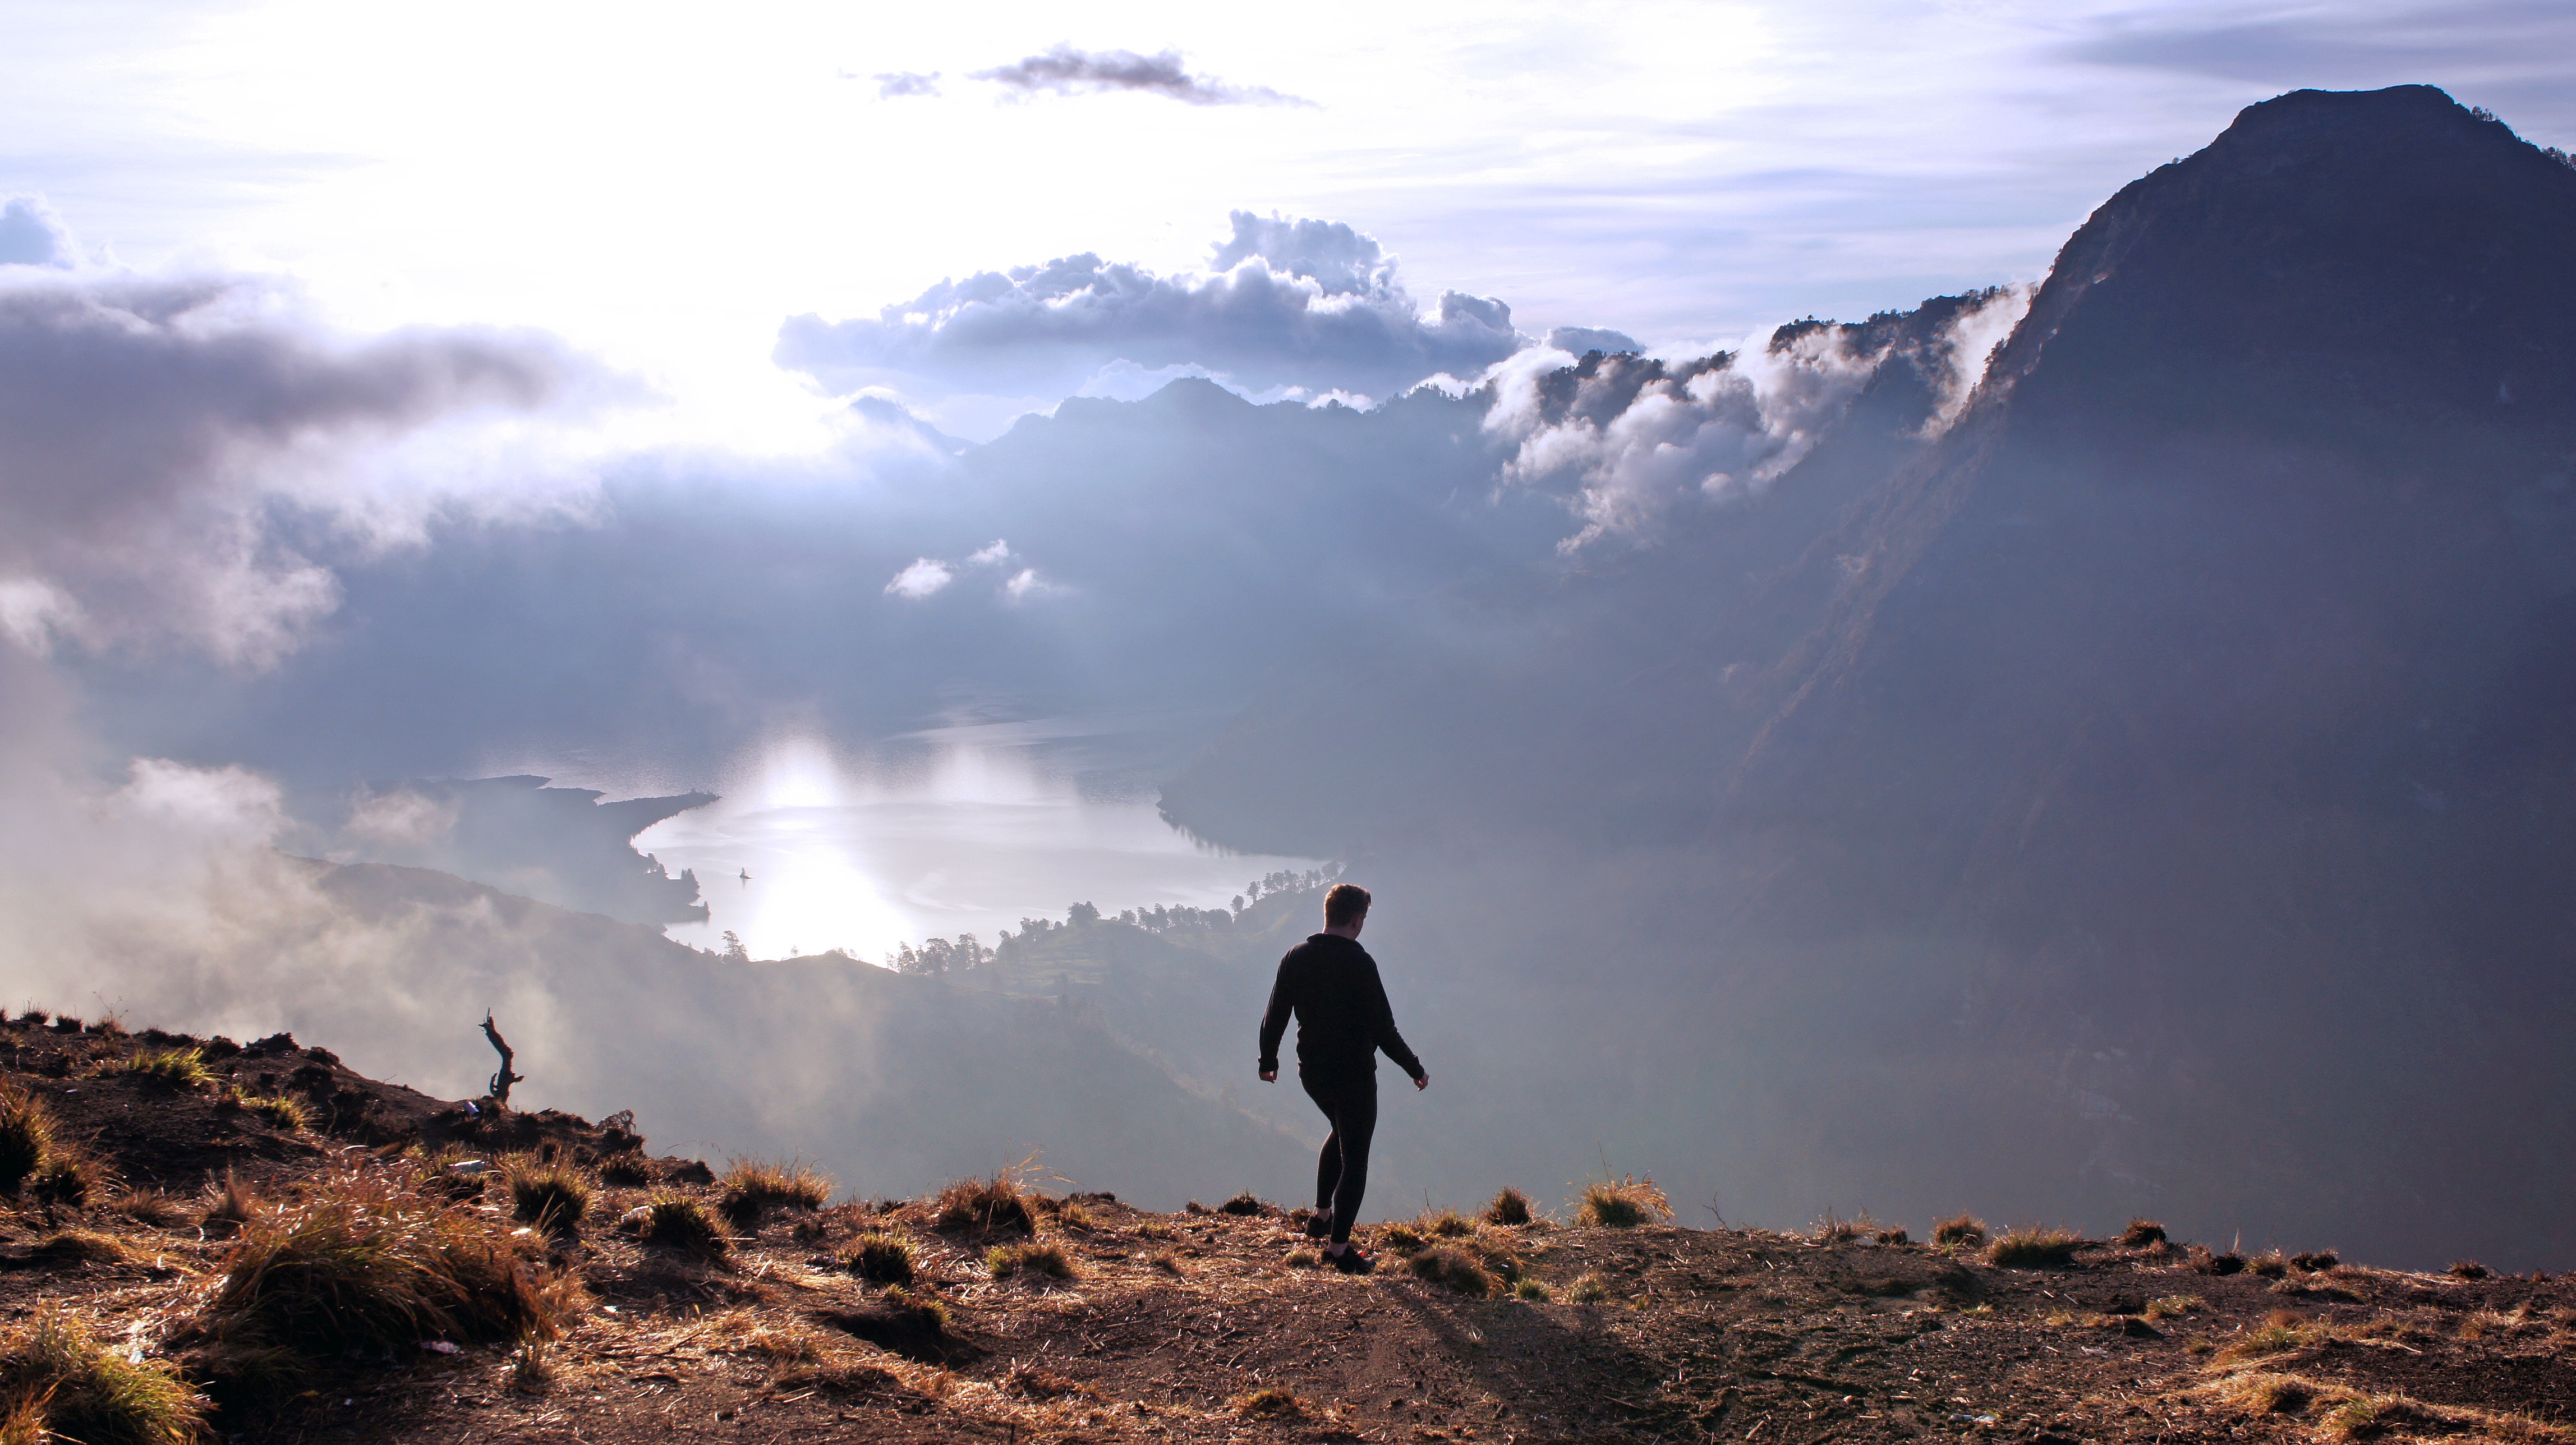
landscape, sea, horizon, mountain, cloud, sky, sunlight, adventure, mountain range, ridge, summit, plateau, landform, geographical feature, atmospheric phenomenon, mountainous landforms